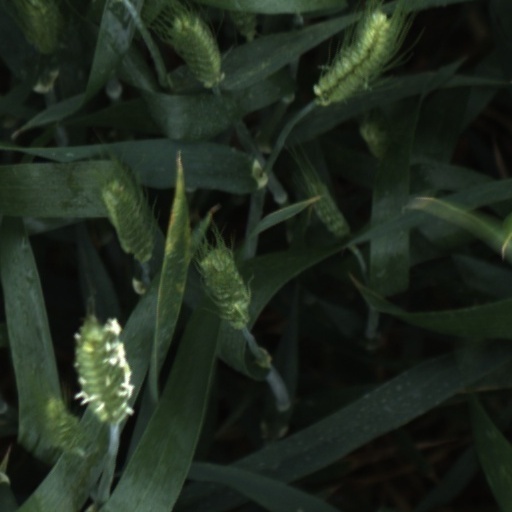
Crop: wheat